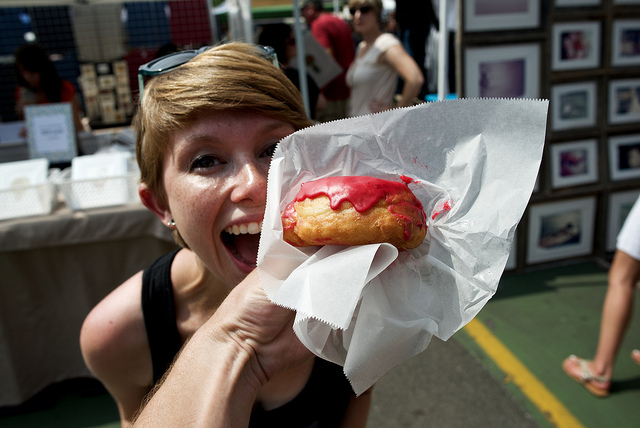
user: Given an image and a question. Answer the question in a short answer. Question: What type of food is this? Short Answer:
assistant: donut